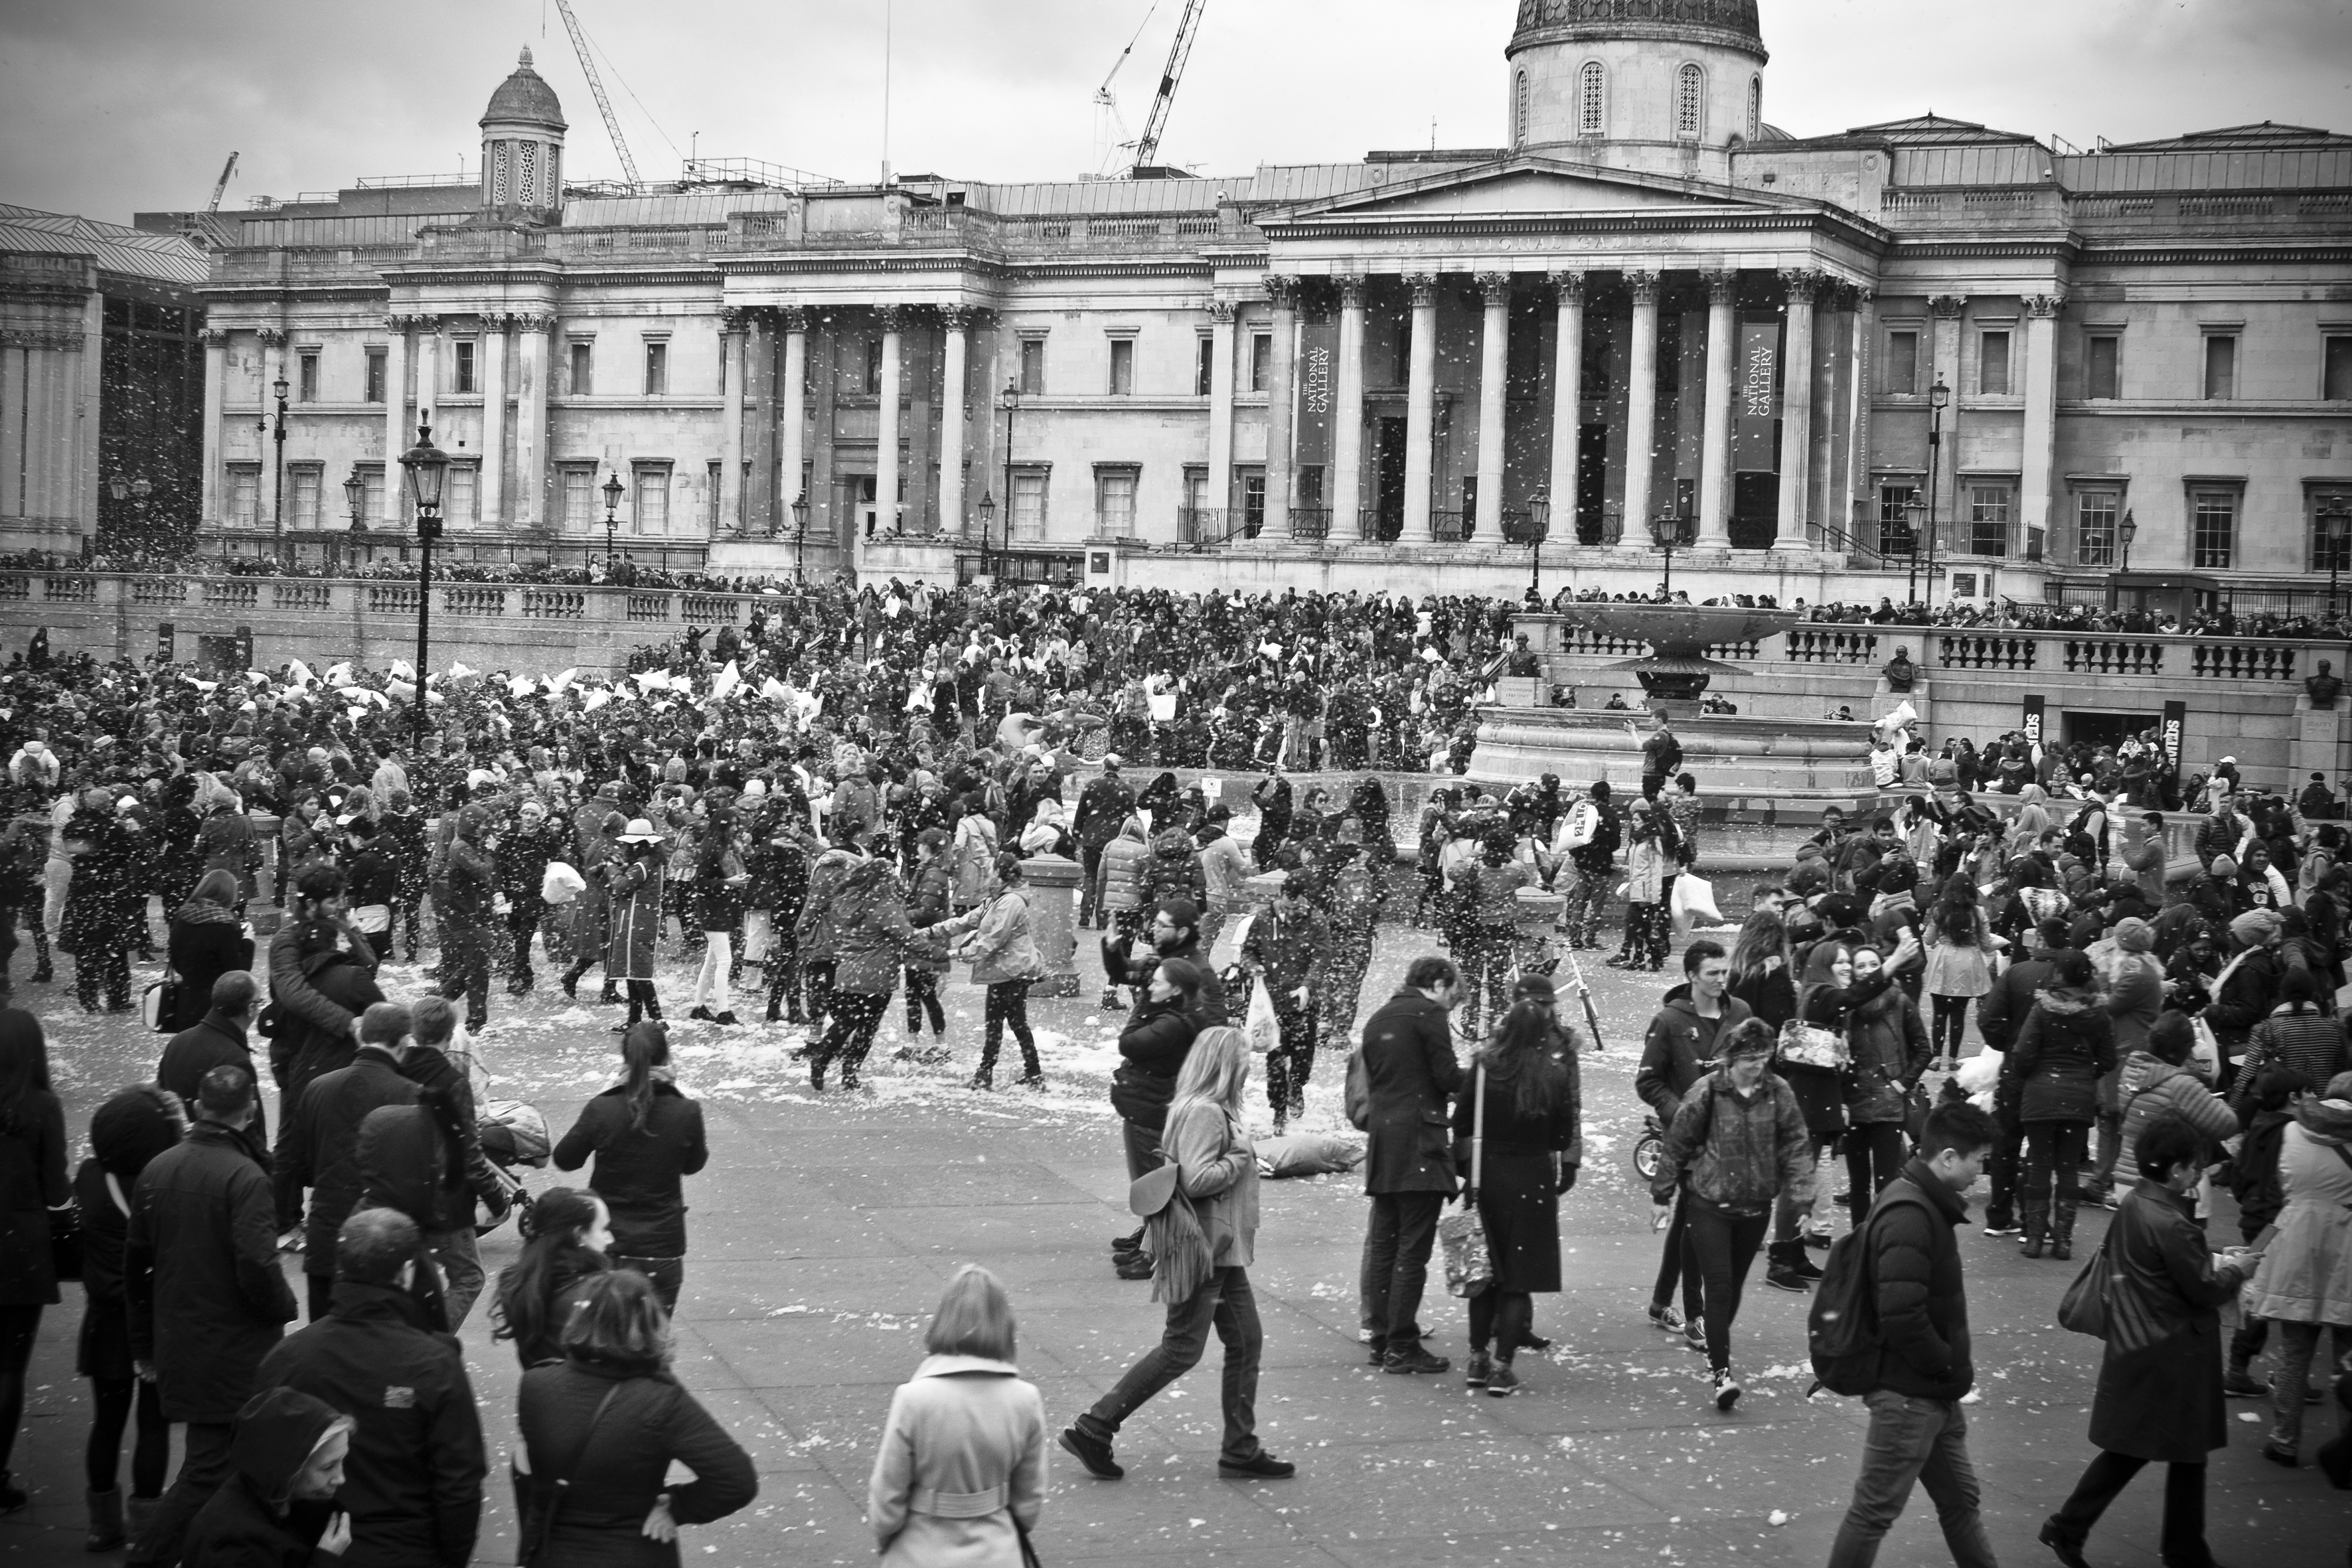
pedestrian, black and white, people, road, street, urban, crowd, travel, fujifilm, market, monochrome, uk, england, bw, blackandwhite, blackwhite, london, infrastructure, ngc, photograph, noiretblanc, town square, fuji, demonstration, fujixt1, fujix, urban area, monochrome photography, human settlement